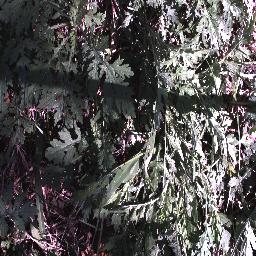
Label: parthenium